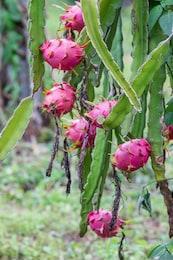
Label: Dragonfruit